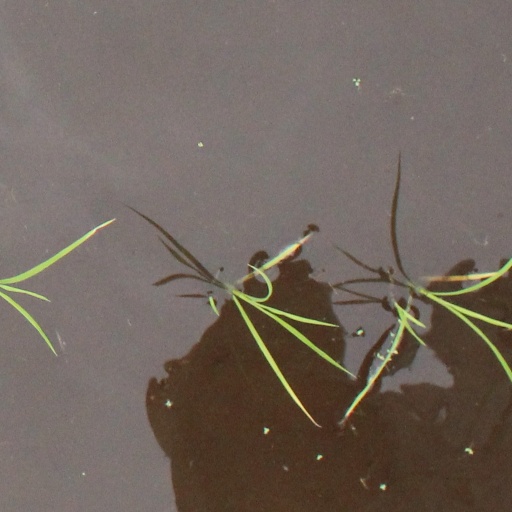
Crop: rice